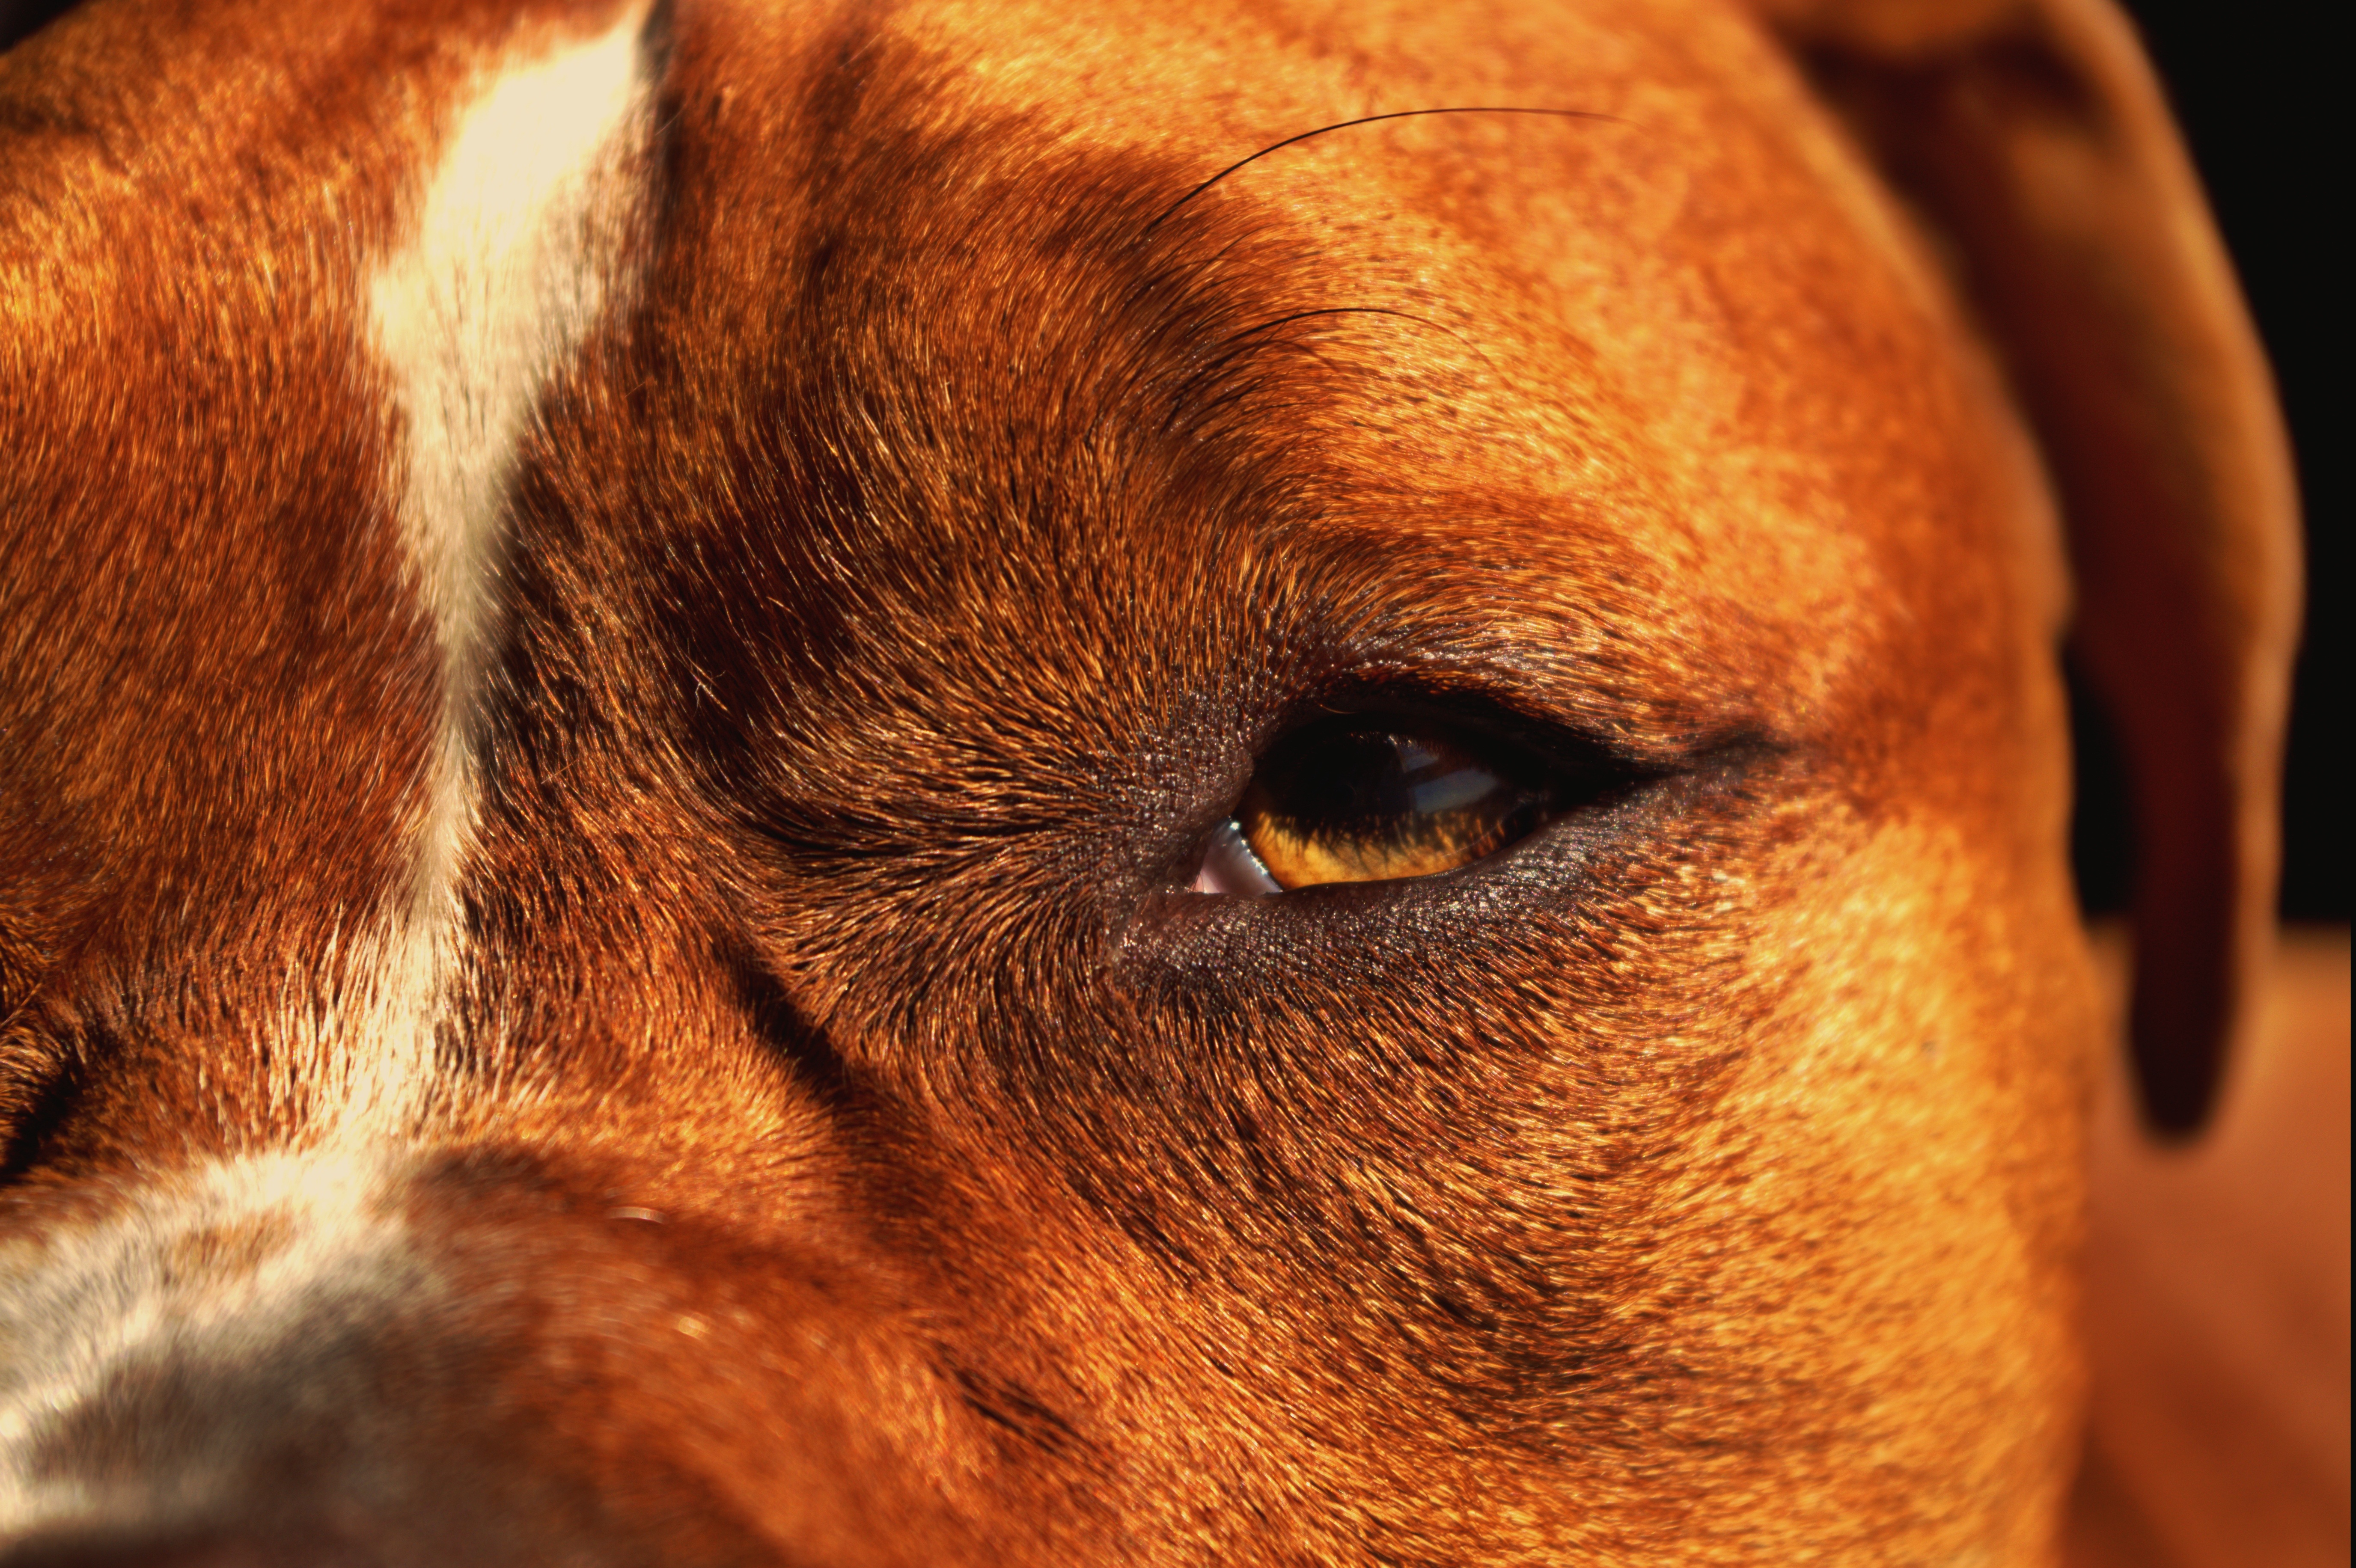
puppy, dog, portrait, mammal, boxer, close up, pets, nose, whiskers, snout, animals, look, skin, vertebrate, beagle, doggie, dog like mammal